Ngoia Pollard Napaltjarri

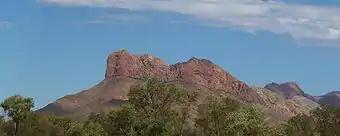
Haasts Bluff, where Ngoia Pollard was born

Daughter of Angoona Nangala and Jim Tjungurrayi, Ngoia Pollard was born circa 1948 in Haasts Bluff, Northern Territory, west of Alice Springs. The ambiguity around the year of birth is in part because Indigenous Australians operate using a different conception of time, often estimating dates through comparisons with the occurrence of other events.